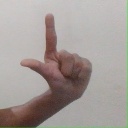
अक्षर: ल